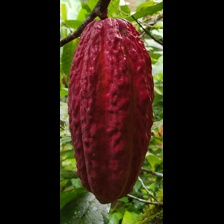
Label: sana